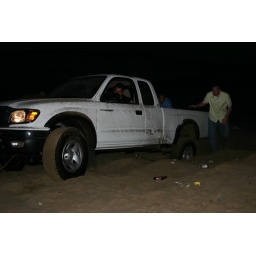
After driving the truck on the beach in Mexico, we got stuck. Locals helped us out.